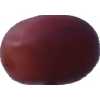
Label: pink_grape